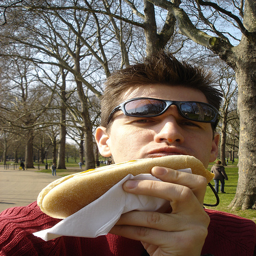
A man is holding a hot dog wrapped in a napkin.
The man in sunglasses holds up his hot dog.
a guy standing outside with a hotdog in his hand
A guy posing with his hot dog  and bun.
A guy about to eat a hot dog outside.